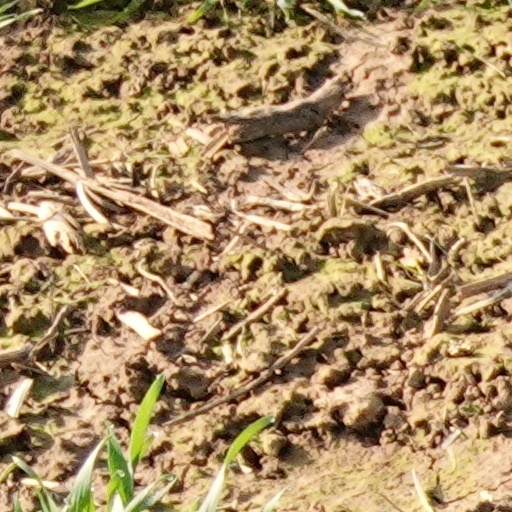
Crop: wheat